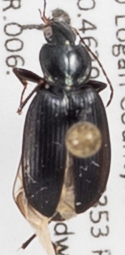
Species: Agonum placidum
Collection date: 2014-08-19
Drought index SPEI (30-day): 0.1
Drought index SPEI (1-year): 0.592
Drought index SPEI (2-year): -0.588